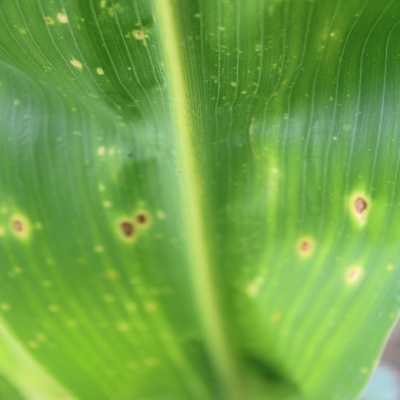
Crop: Maize
Condition: leaf spot